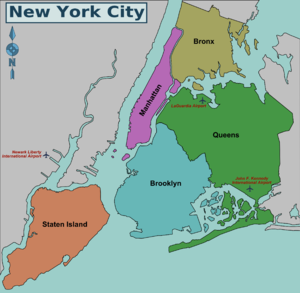
La géographie de la ville de New York se caractérise par un emplacement côtier à l'embouchure du fleuve Hudson et de l'océan Atlantique, dans un port naturellement protégé. Avec son faible taux de disponibilité de terres, elle constitue un facteur contribuant à faire de New York la ville la plus densément peuplée des États-Unis. New York possède un climat typique des façades orientales des continents de l'hémisphère nord avec des étés chauds et humides et des hivers froids et enneigés, et un ensoleillement important de 2535 heures par an.
Cet article présente une liste des quartiers de la ville de New York.